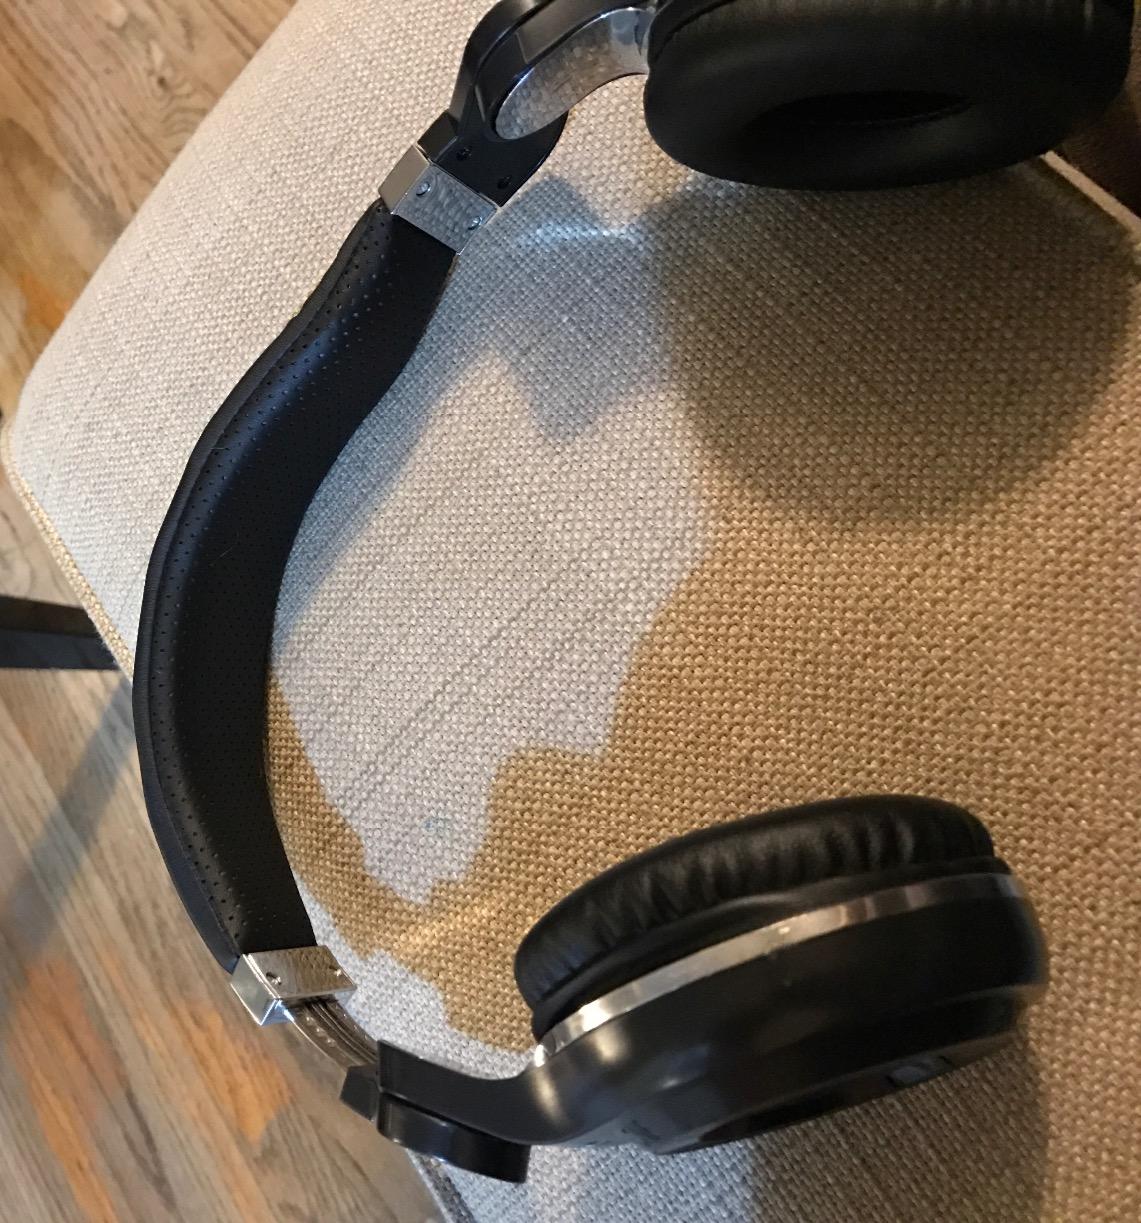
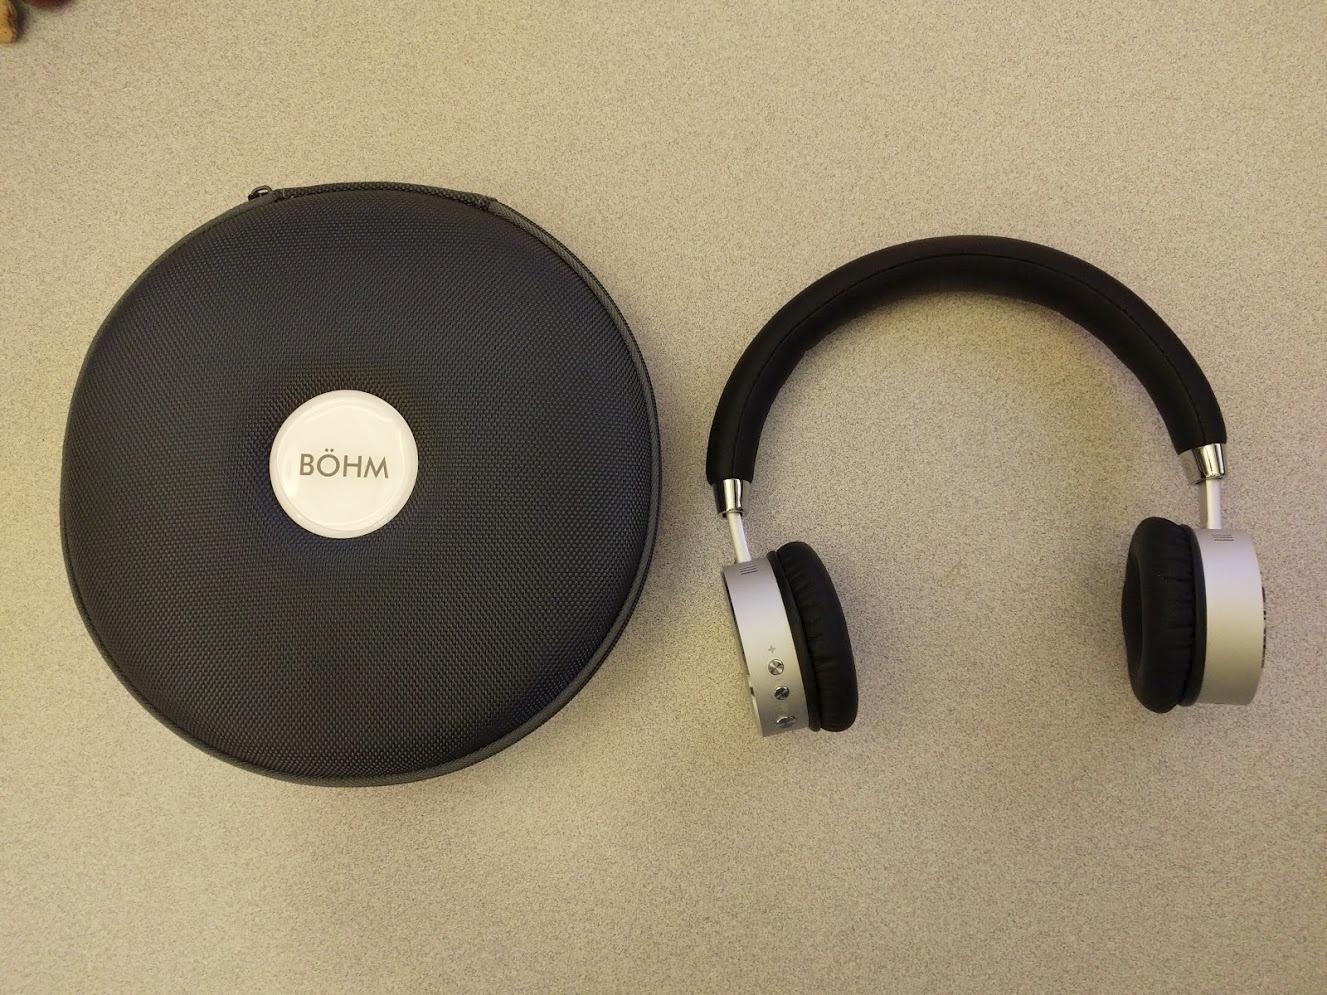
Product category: headphones
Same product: no